Mayan cities

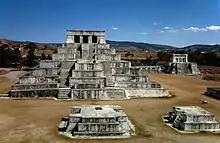
Zaculeu fell to the Spanish in 1525

The cities of the Postclassic highland Maya kingdoms fell to the invading Spanish conquistadors in the first half of the 16th century. The Kʼicheʼ capital, Qʼumarkaj, fell to Pedro de Alvarado in 1524. Shortly afterwards, the Spanish were invited as allies into Iximche, the capital city of the Kaqchikel Maya. Good relations did not last and the city was abandoned a few months later. This was followed by the fall of Zaculeu, the Mam Maya capital, in 1525. In 1697, Martín de Ursúa launched an assault upon the Itza capital Nojpetén and the last remaining independent Maya city fell to the Spanish.